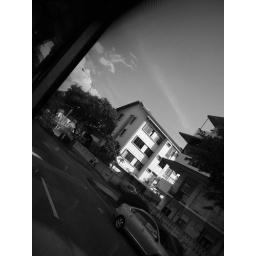
the world in black n white